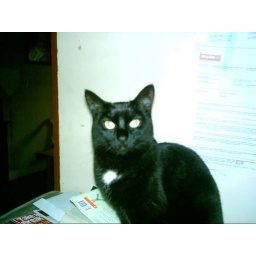
Thsi si the beautiful cat we found on a pub roof in Leeds when she was 5 weeks old.